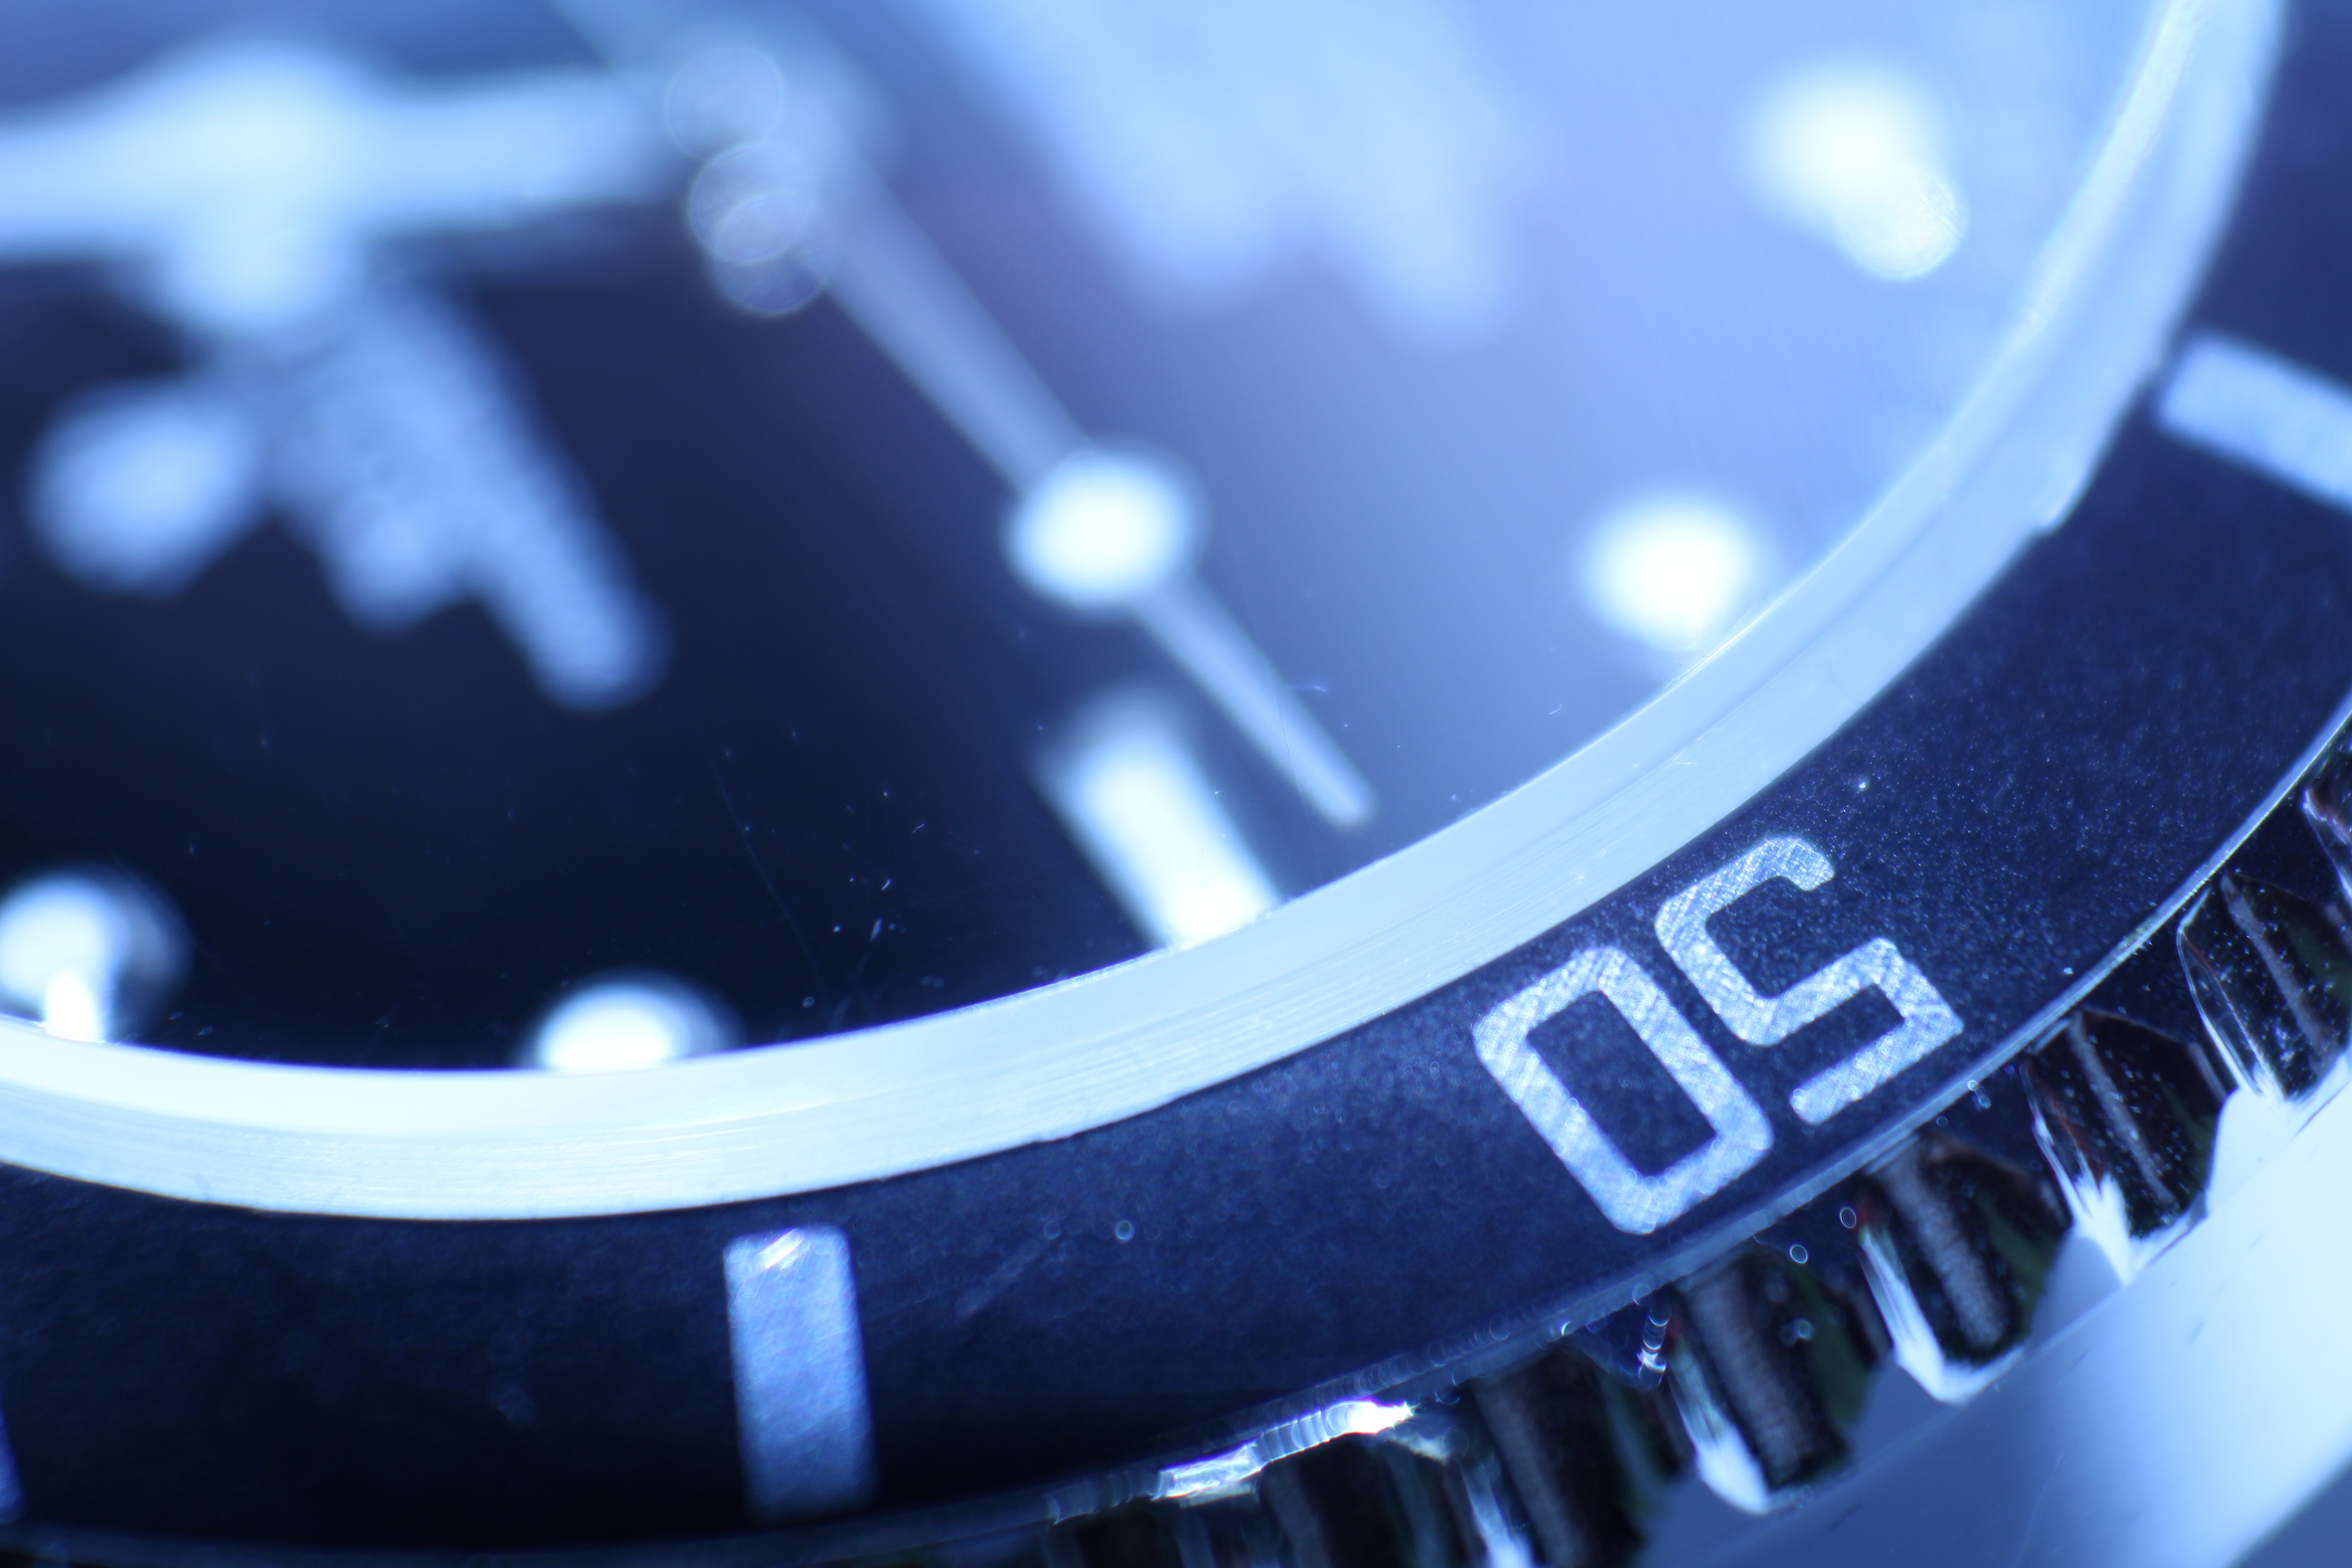
watch, hand, light, photography, clock, time, hour, diary, blue, circle, close up, accessory, macro photography, accessoire, minutes